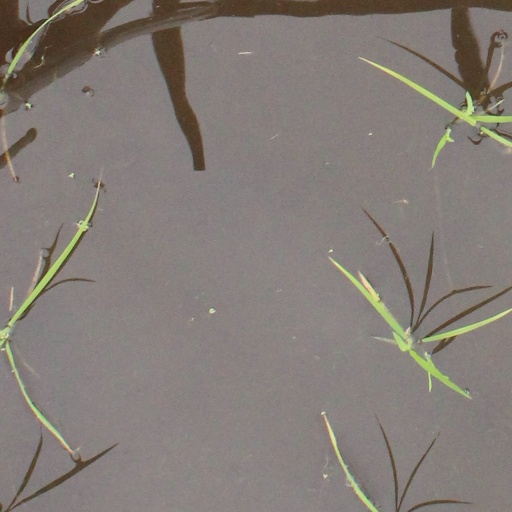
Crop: rice